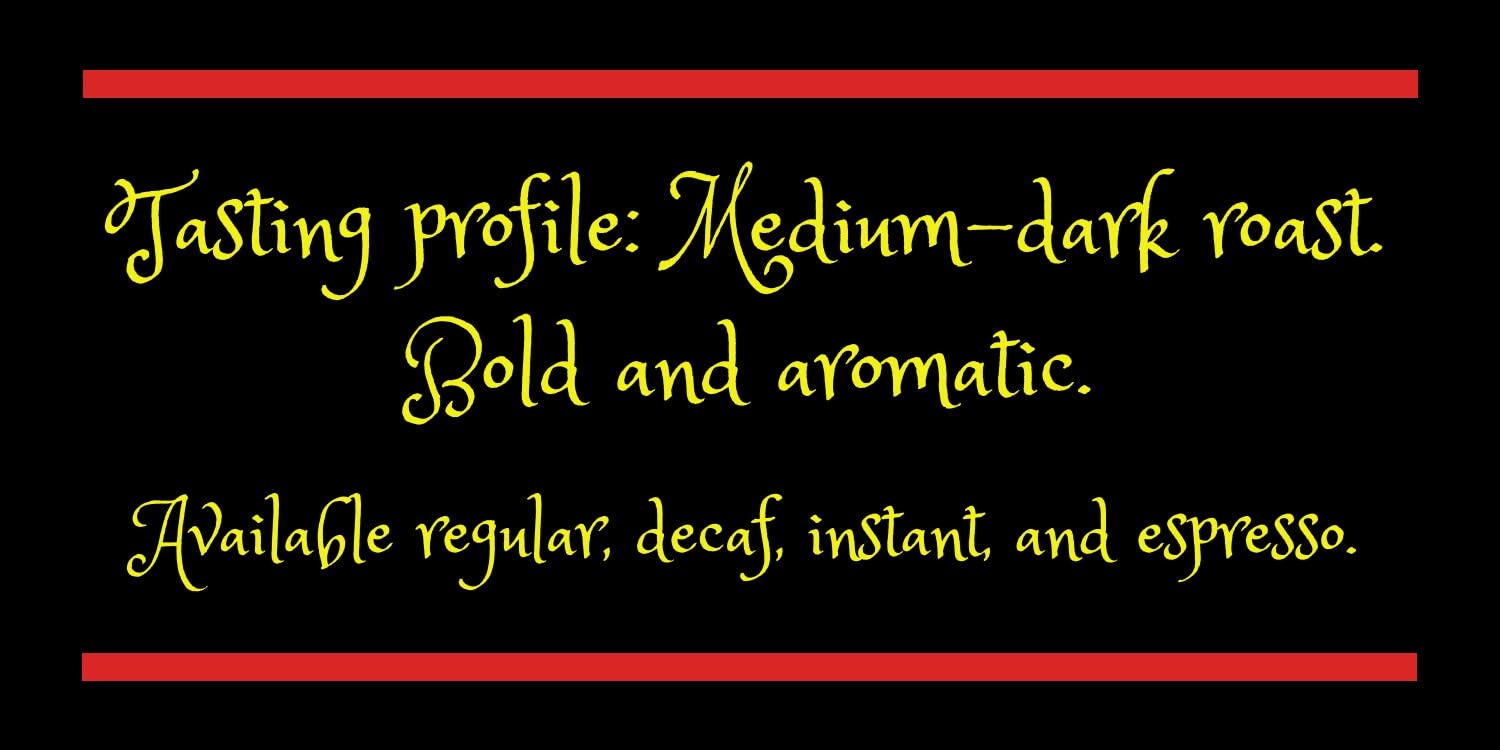
Item Name: Cafe Rico Ground Coffee from Puerto Rico in Can, Dark Roast, 10 Ounce (Pack of 1)
Bullet Point 1: One 10 oz can of Cafe Rico traditional ground coffee
Bullet Point 2: Tasting profile - Medium-dark roast. Bold and aromatic
Bullet Point 3: One of the strongest brands in Puerto Rico founded in 1924
Bullet Point 4: A favorite for bold coffee lovers across the Caribbean and elsewhere
Bullet Point 5: Café Rico’s objective has been to produce Puerto Rico’s best and purest coffee
Product Description: Café Rico is a favorite for bold flavored coffee lovers across the Caribbean and elsewhere. Its steady and persistent growth still stands, making Café Rico one of the strongest brands in Puerto Rico. Tasting profile: Medium-dark roast. Bold and aromatic. Available regular, decaf, instant, and espresso.<br>The Café Rico brand was founded in 1924 by Ramón S. Torres Vélez in San Juan. From the beginning, Café Rico’s objective has been to produce Puerto Rico’s best and purest coffee. The company’s roots were conceived through strong relationships with local coffee growers.<br>In 1935 the brand was acquired by the Cooperativa de Cafeteros de Puerto Rico (“Coffee Growers Cooperative of Puerto Rico”), the first agricultural cooperative in the country that came to fill an imperious need among coffee growers. At the time the coffee industry had very old-fashioned sales system, and it was necessary to free the coffee farmers from the narrow siege formed by traffickers and speculators. Coffee growers were forced to change their product for provisions overcharged in price and on which they also paid high interest rates. New markets were needed, but coffee growers could not do so individually. The cooperative achieved legislation against the adulteration of coffee and contraband on the Island, stabilized prices, and restored the product’s fame in international markets.<br>Today, Café Rico is a favorite for bold flavored coffee lovers across the Caribbean and elsewhere. Its steady and persistent growth still stands, making Café Rico one of the strongest brands in the market.
Value: 10.0
Unit: Ounce

Price: 13.71